Theatre of China

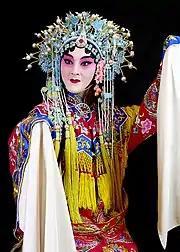
A performance of "The Drunken Concubine" (貴妃醉酒) in Peking Opera

The Ming dynasty play writers were mostly educated and hold relatively high social status, and "chuanqi" works were created mainly by scholars. Wei Liangfu created Kunshan tunes modified from tunes of Haiyan from near Hangzhou and Yiyang of Jiangxi, and he combined the "nanxi" rhythms which often used flute, and the northern "zaju" where plucked string instruments are preferred. The first Kunqu opera, "Washing Silken Gauze" (浣紗記, "Huan Sha Ji") was created by Liang Chenyu who used Kunshan tunes. Kunqu was regarded as an elegant part of the culture; it was promoted by scholars, and therefore became highly influential.